Sharrod Neasman

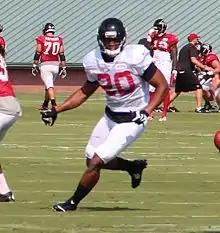
Neasman with the Atlanta Falcons in 2016.

Sharrod Neasman (born October 14, 1991) is an American former professional football player who was a safety in the National Football League (NFL). He played college football for the Florida Atlantic Owls and was signed by the Atlanta Falcons as an undrafted free agent in 2016.